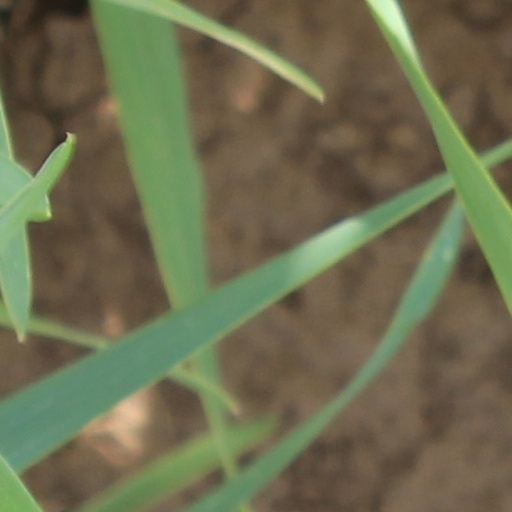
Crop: wheat